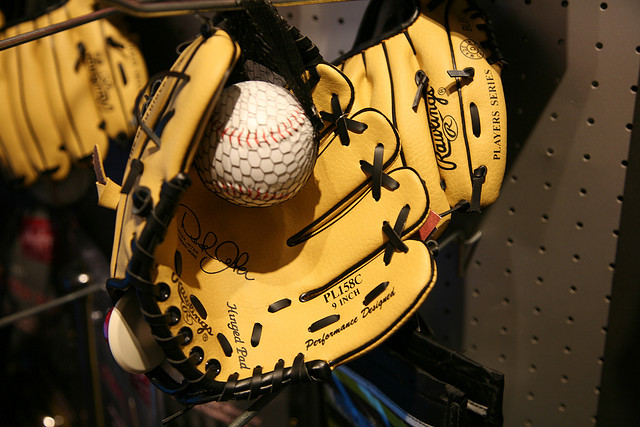
quả bóng chày màu trắng đang nằm ở trong cái găng tay màu vàng